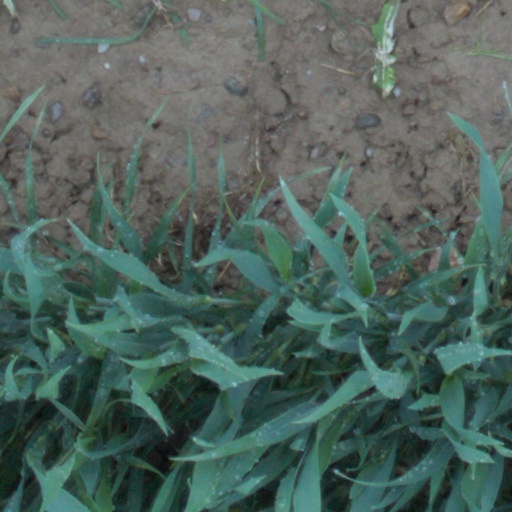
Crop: wheat